Groypers

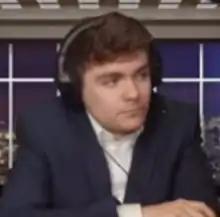
Nick Fuentes in 2022

Fuentes's followers began to be known as Groypers beginning in 2019. They are also sometimes called "Nickers". In September 2019, Ashley St. Clair, a "brand ambassador" for the conservative student group Turning Point USA, was photographed at an event featuring several allegedly white nationalist and alt-right figures, including Fuentes, Jacob Wohl, and Anthime Gionet, better known as "Baked Alaska". After "Right Wing Watch" brought the photographs to Turning Point USA's attention, the organization issued a statement that it had severed ties with St. Clair and condemning white nationalism as "abhorrent and un-American". At the 2019 Politicon convention, Fuentes tried to access several Turning Point events featuring its founder Charlie Kirk, including a line to take photos with Kirk and Kirk's debate with Kyle Kulinski of "The Young Turks". Security repeatedly barred him from being allowed near Kirk, and Fuentes accused Kirk of suppressing him to avoid a confrontation, as Fuentes had grown critical of Kirk's positions, which he believes are too weak. Kirk and Rob Smith were then questioned by Patrick Casey and other plants in the audience about free speech and homosexuality. Groypers believe that mainstream conservative groups are moving the country leftward and ceding ground on cultural issues by banning members for associating with white nationalists or neo-Nazis and not caring what consenting adults do.